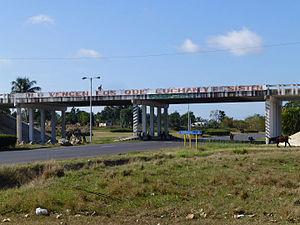
Candelaria, Province d'Artemisa (Cuba)